Viktualienmarkt

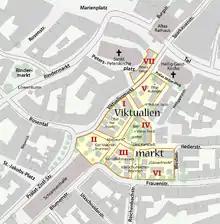
Map of the Viktualienmarkt

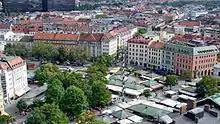
The market as viewed from nearby Peterskirche

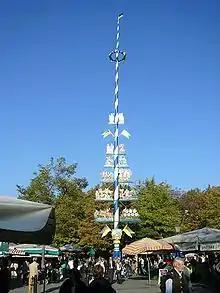
Maypole on Viktualienmarkt

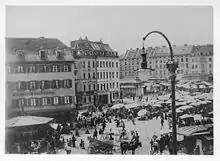
Viktualienmarkt in 1900

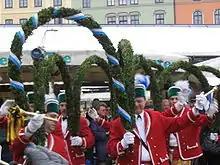
Traditional barrelmakers dance

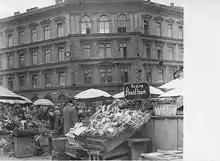
Viktualienmarkt in 1930

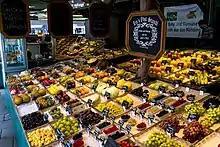
A stall at Viktualienmarkt

The Viktualienmarkt is a food market and a square in the center of Munich, Germany. With the exception of Sundays and holidays, it has been held daily since 1807.